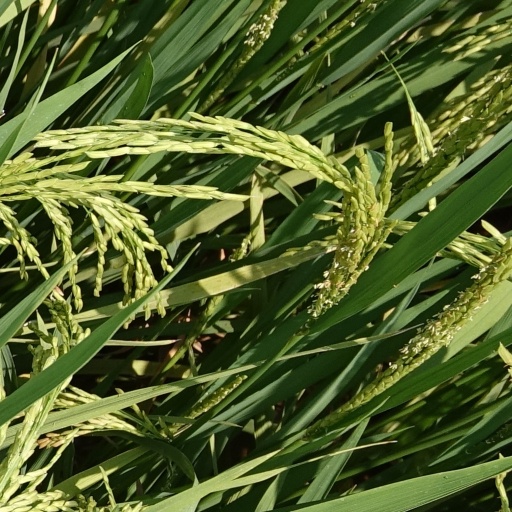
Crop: rice